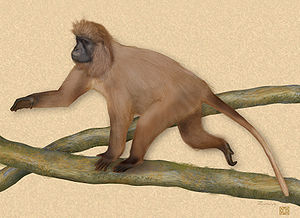
Højlandsmangabey
Højlandsmangabey er en mangabey-abe, der først blev beskrevet af videnskaben i 2005, selvom den lokalt var kendt under navnet kipunji. Den er dermed den første nye afrikanske primatart siden 1984. Arten lever i Tanzanias højland. Den lever i højder på op til 2500 m.